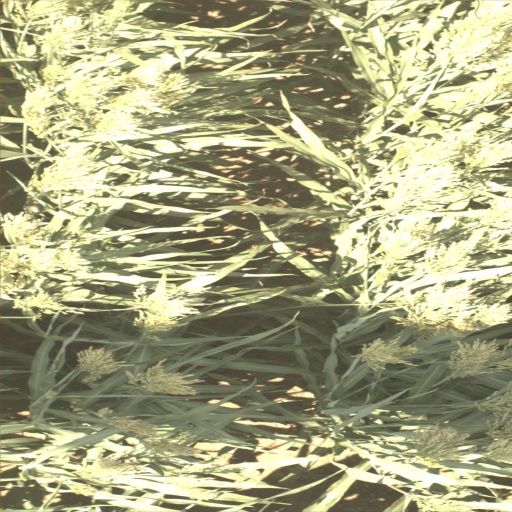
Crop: sorghum